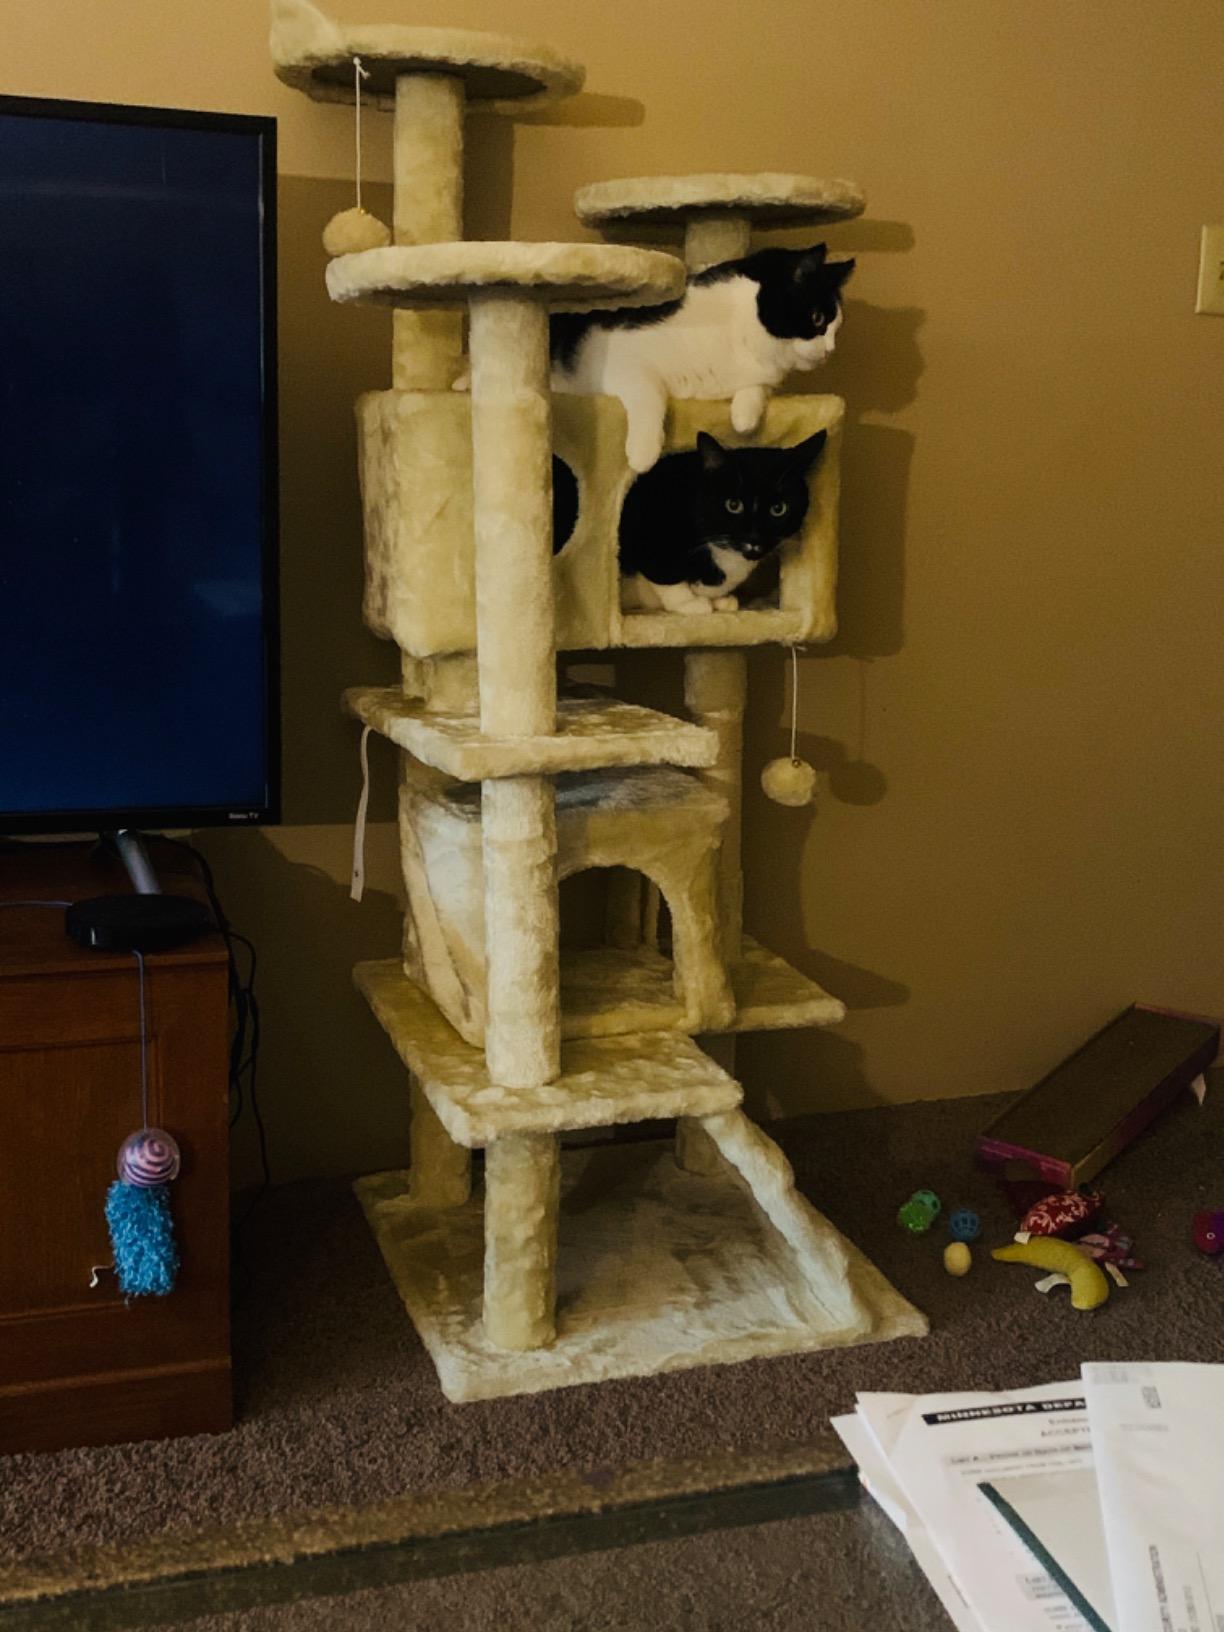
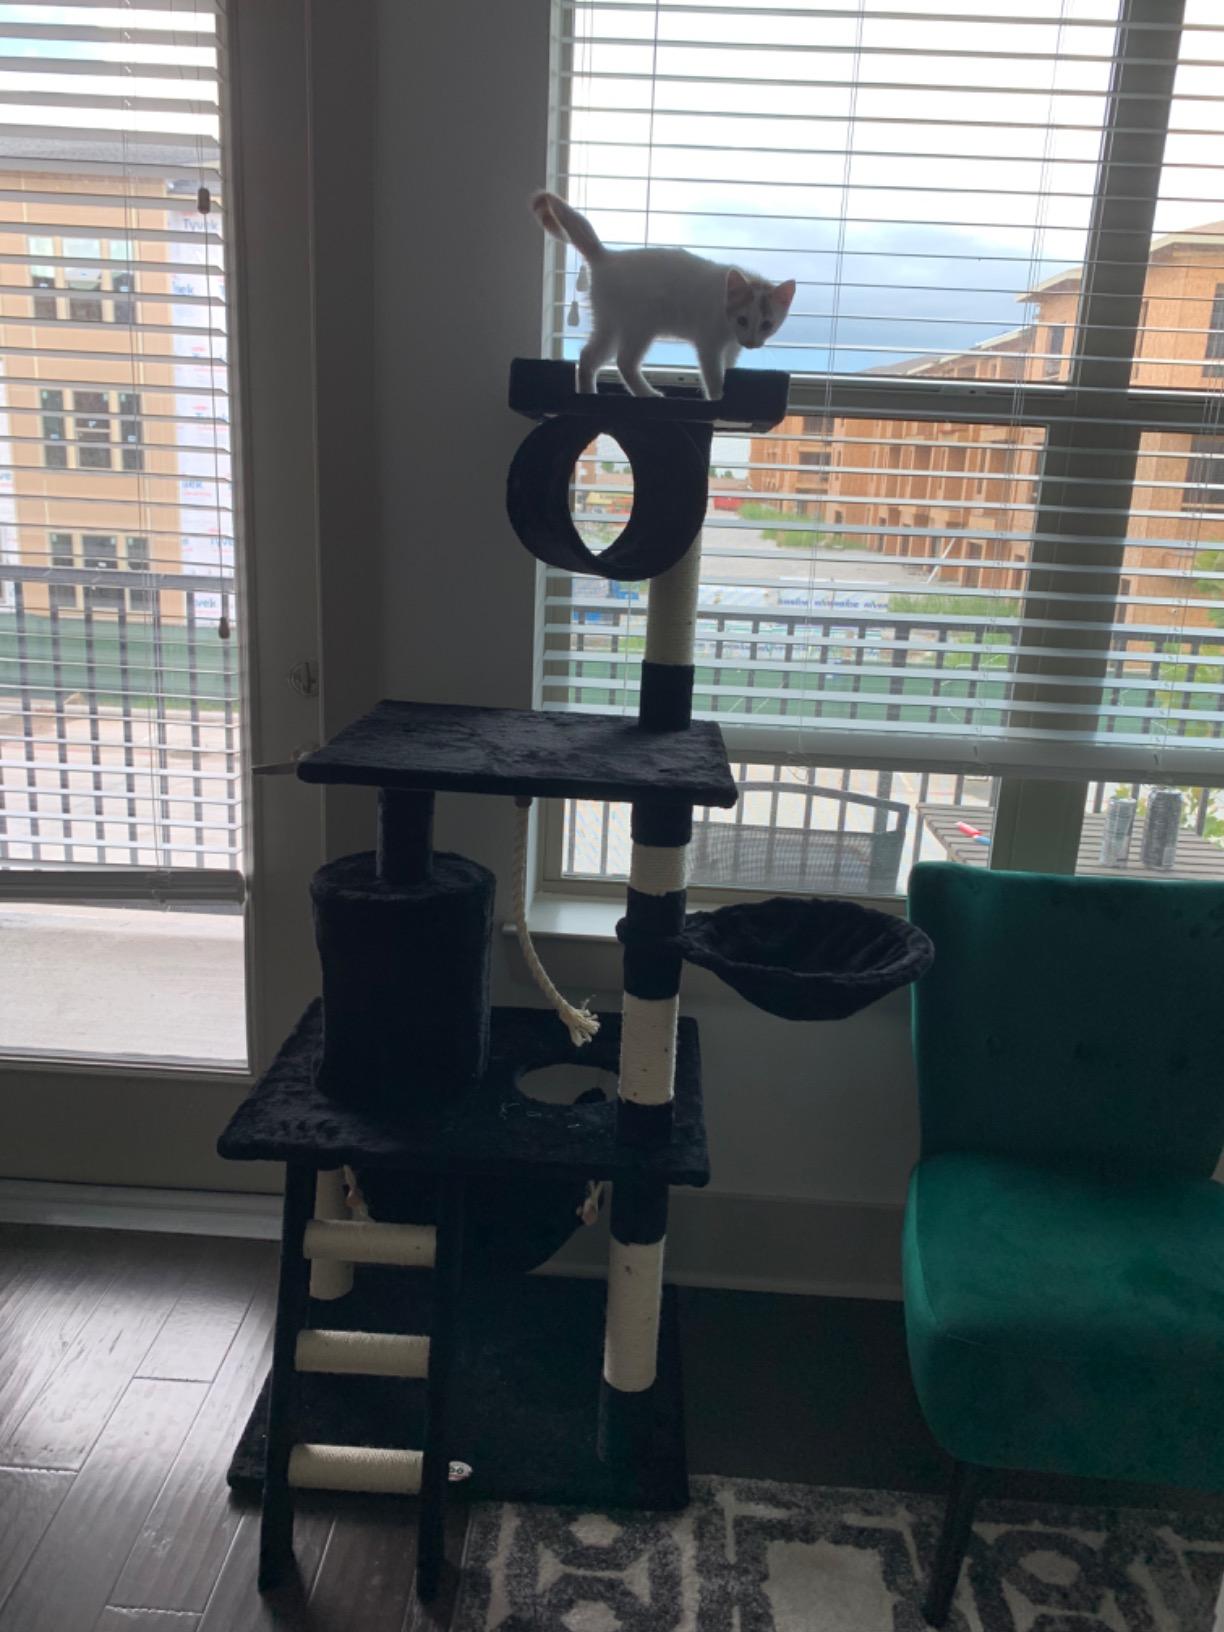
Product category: items_cat tree
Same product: no